Maurice Harris (American football)

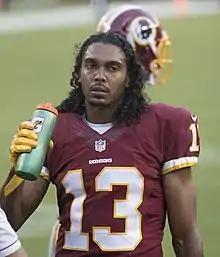
Harris with the Washington Redskins in 2016

Maurice Lynell Harris (born November 11, 1992) is an American former professional football wide receiver. He played college football at California and signed with the Washington Redskins as an undrafted free agent in 2016. Harris was also a member of the New England Patriots, New Orleans Saints, and BC Lions.